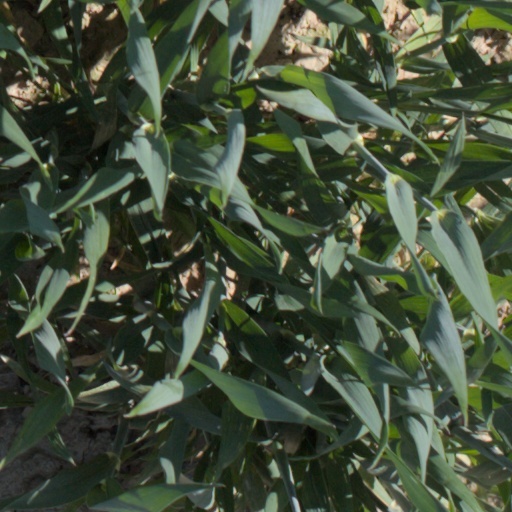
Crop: wheat